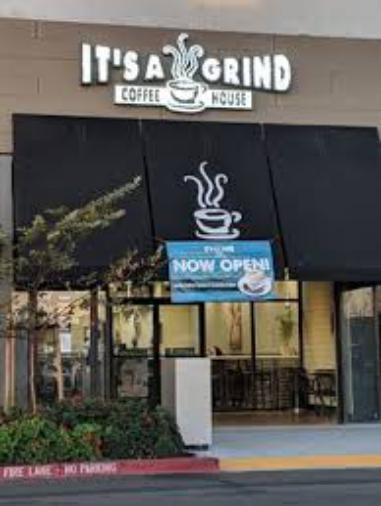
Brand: It's a Grind Coffee House
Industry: Food